Julius Nyerere International Airport

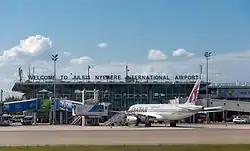
Airside view of Terminal II

Julius Nyerere International Airport is the international airport of Dar es Salaam, the largest city in Tanzania. It is located in Kipawa ward of Ilala District in Dar es Salaam Region of Tanzania. The airport has flights to destinations in Africa, Asia, Europe, and the Middle East. It is named after Julius Nyerere, the nation's first president.